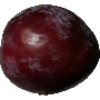
Label: Plum 1